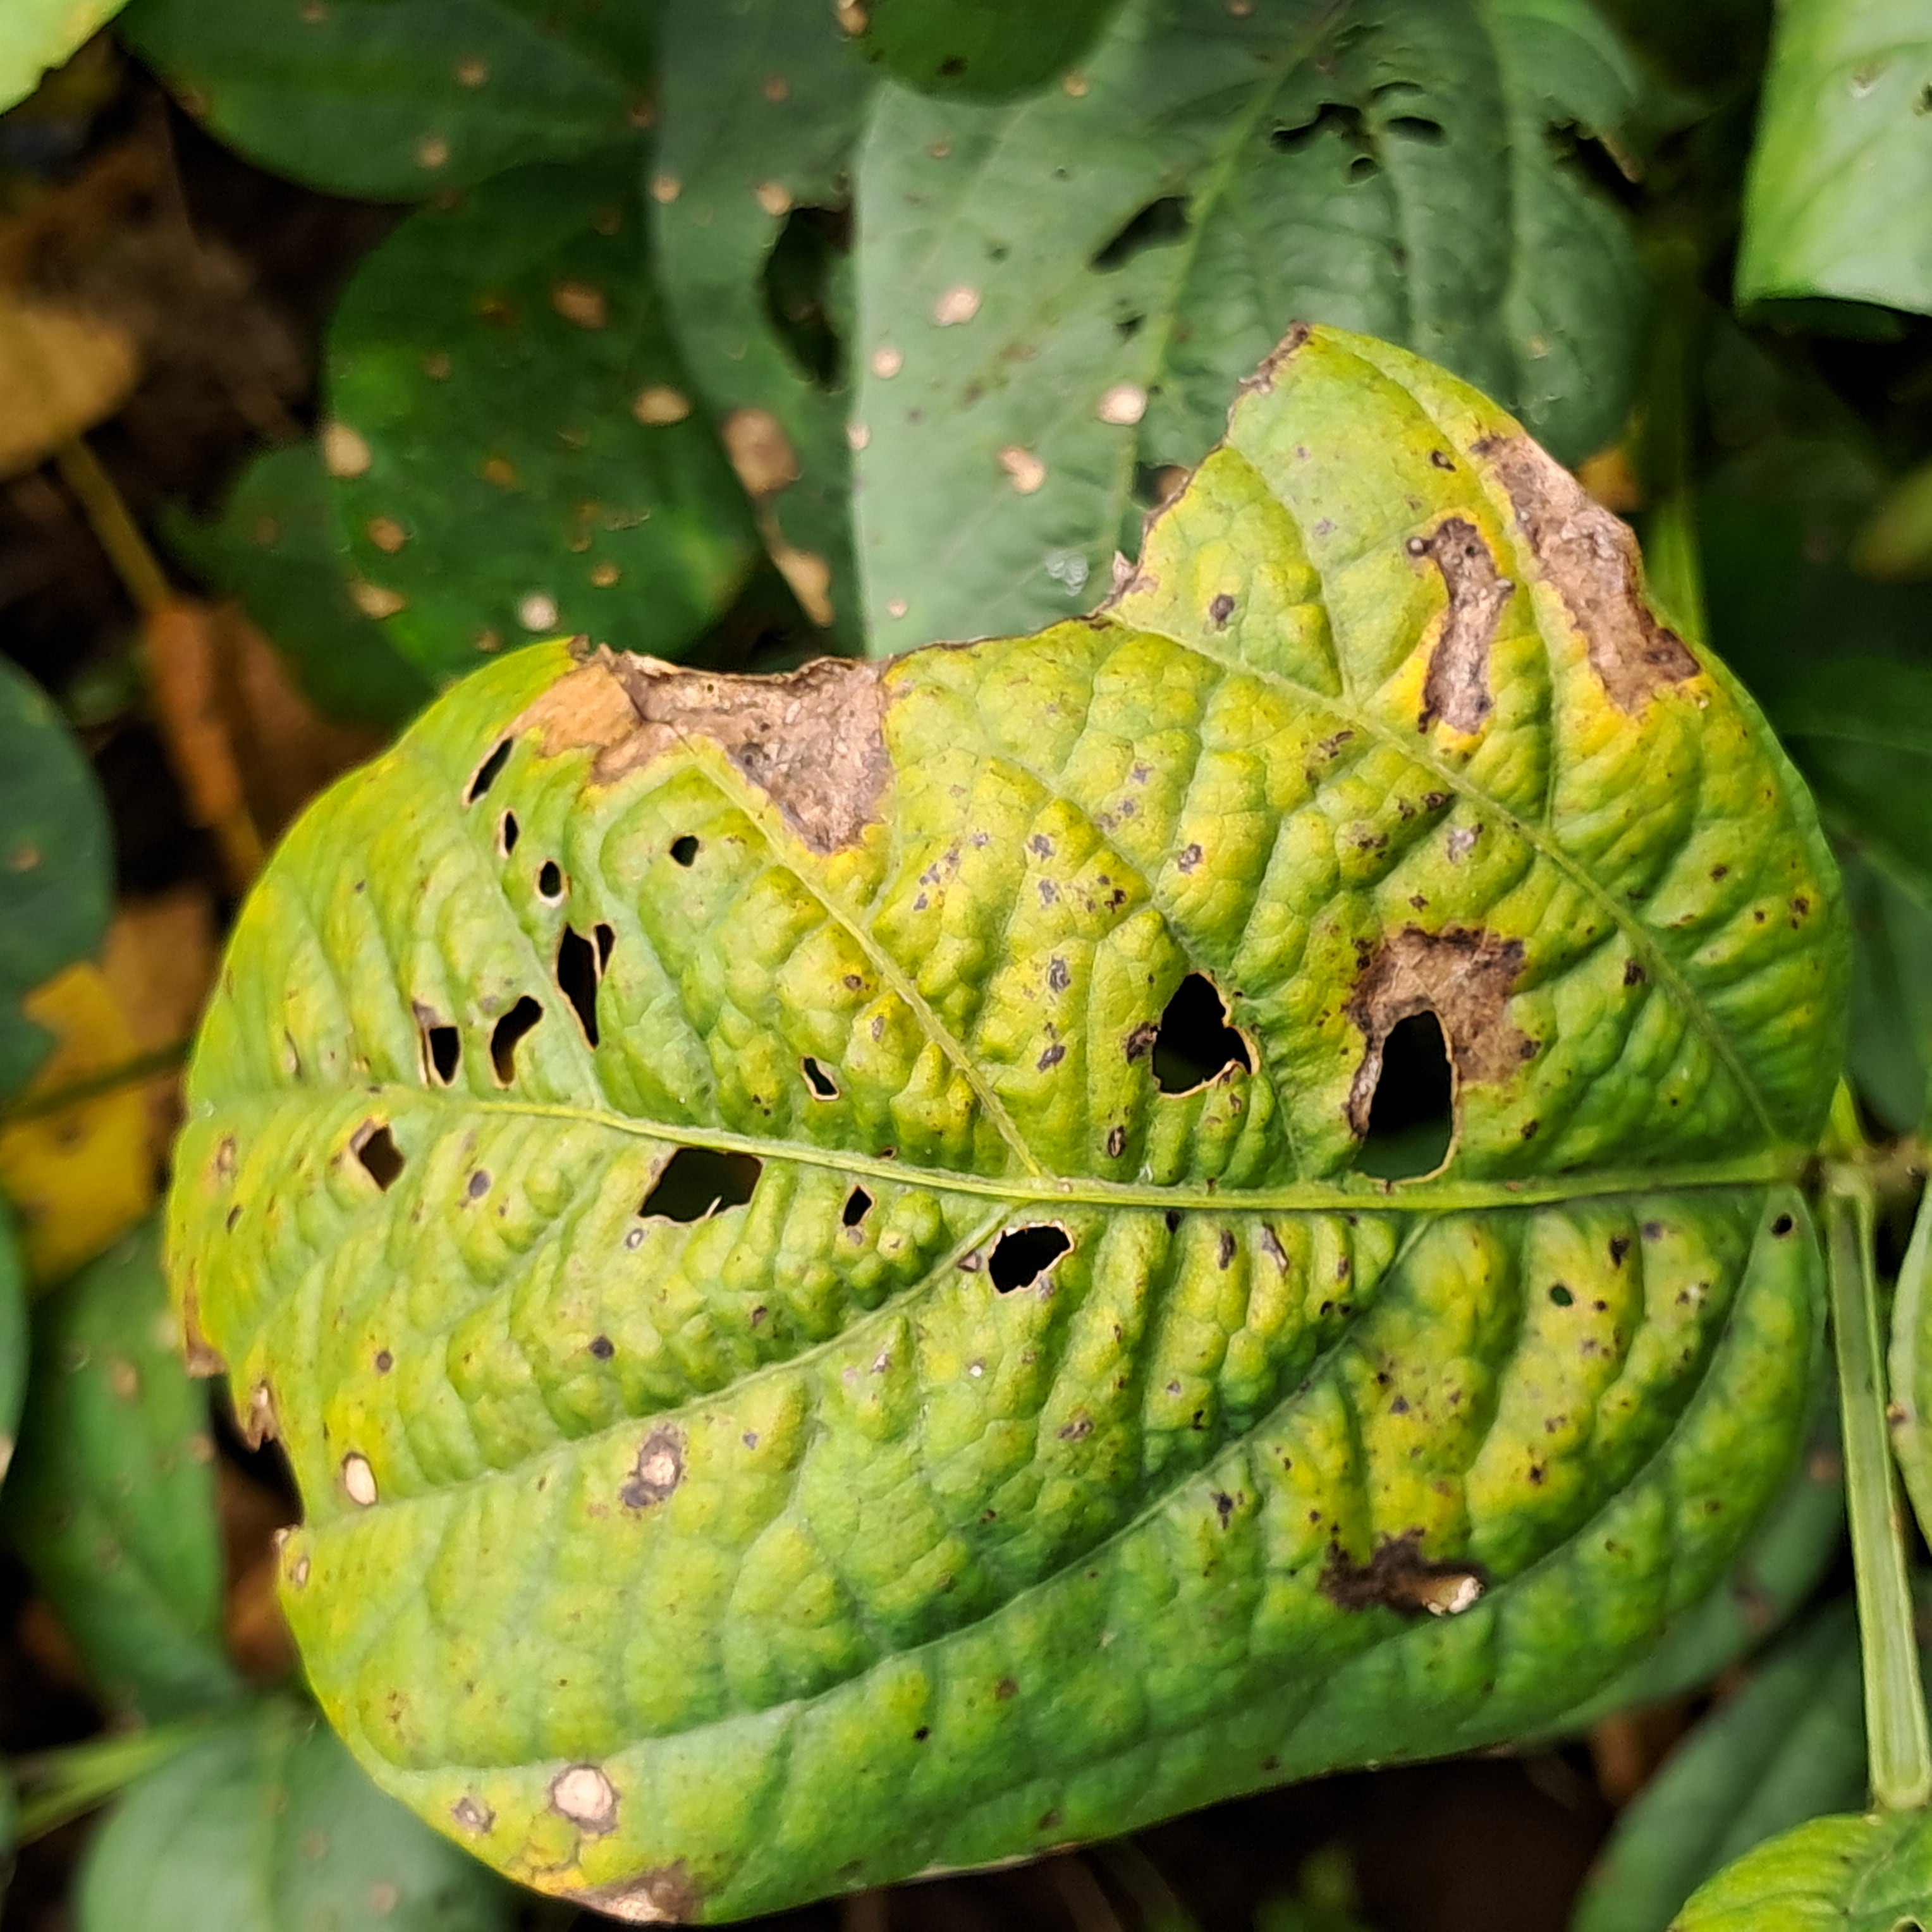
Label: Rust